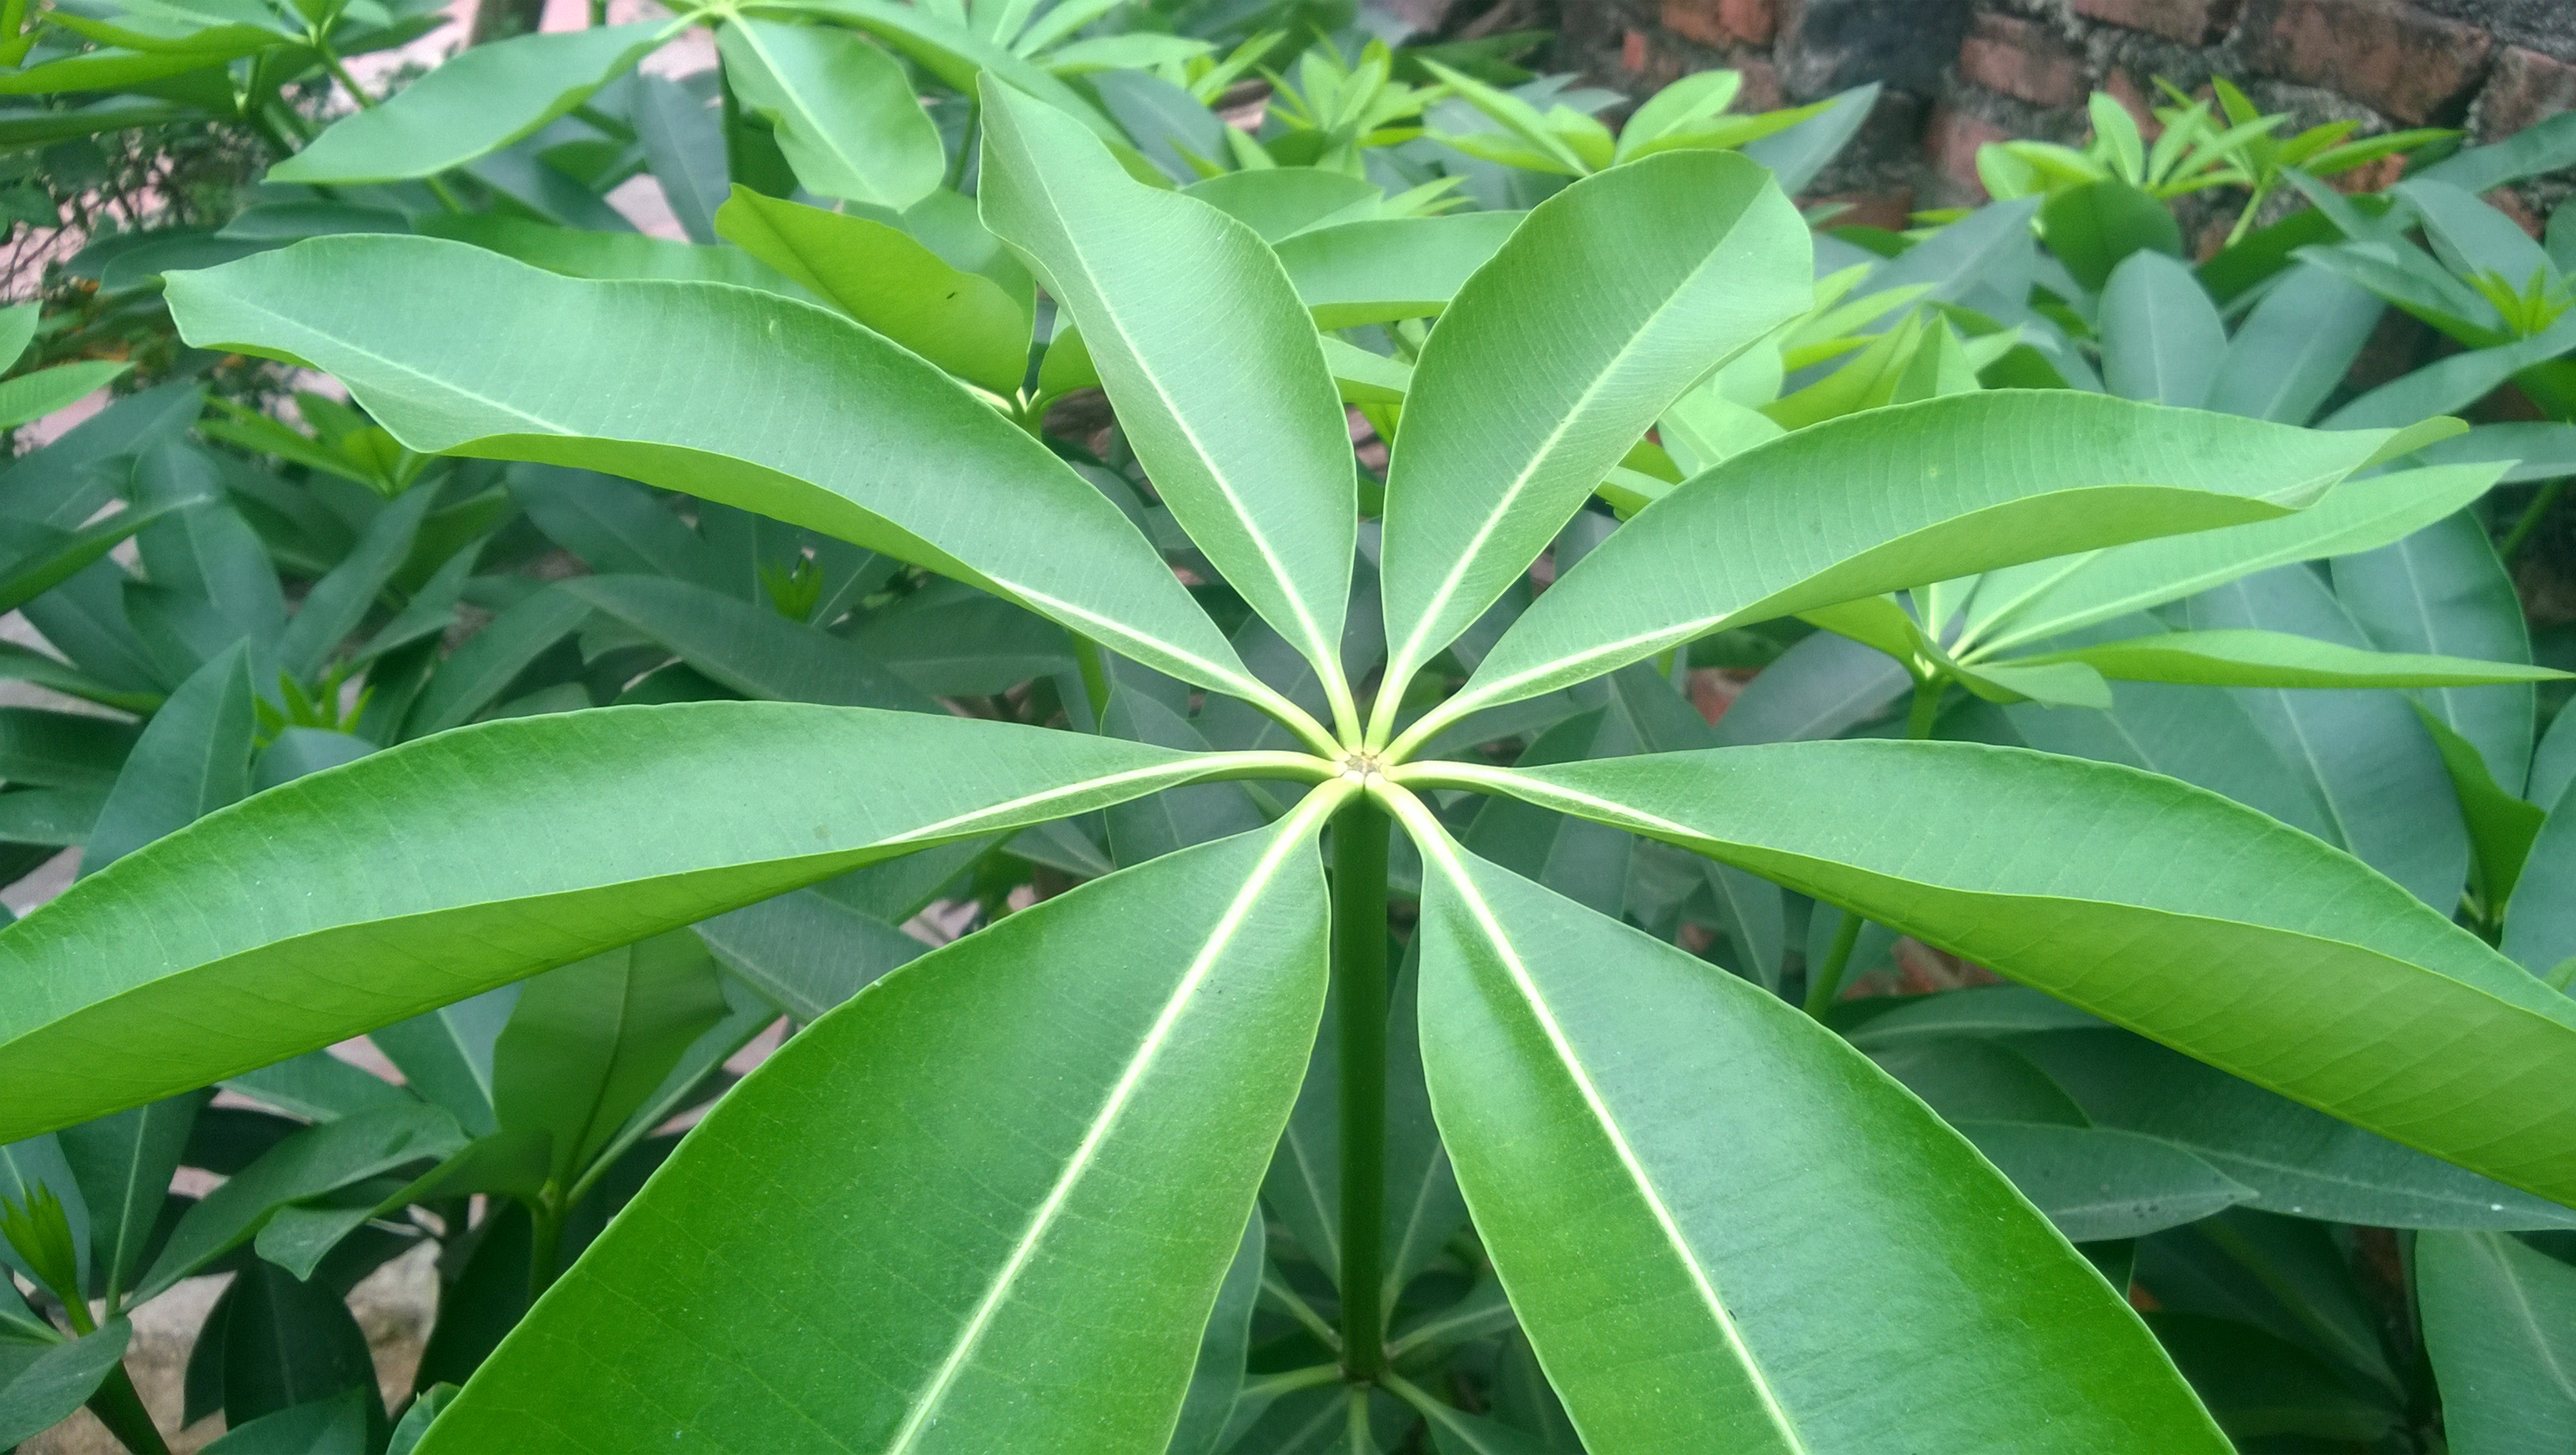
tree, plant, leaf, flower, jungle, produce, botany, flora, flowering plant, land plant, arecales, palm family